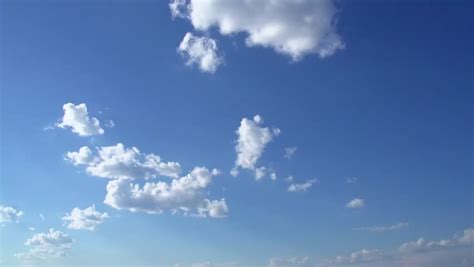
Weather: sun or clear